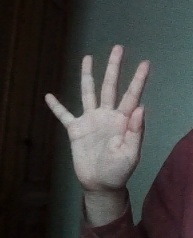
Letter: sheen